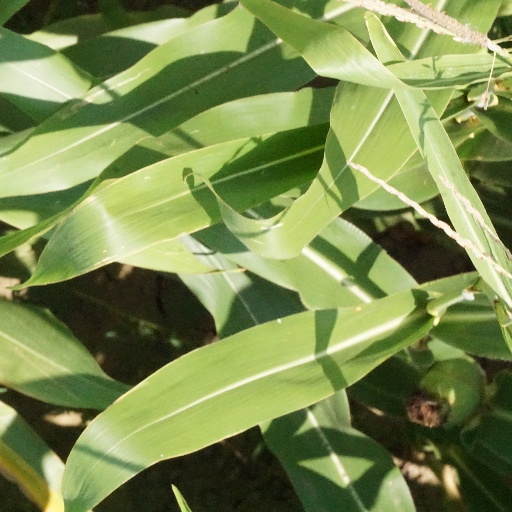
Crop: maize; corn